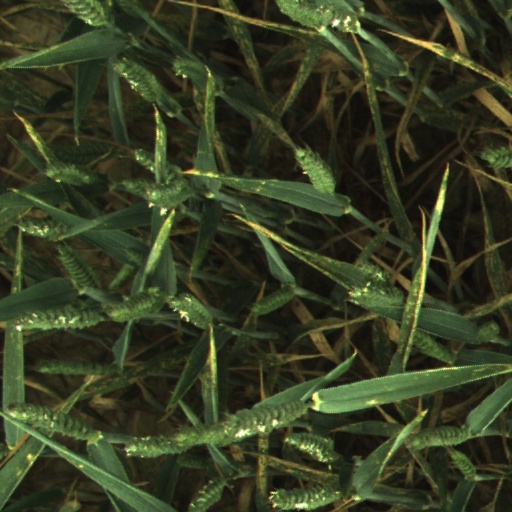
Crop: wheat